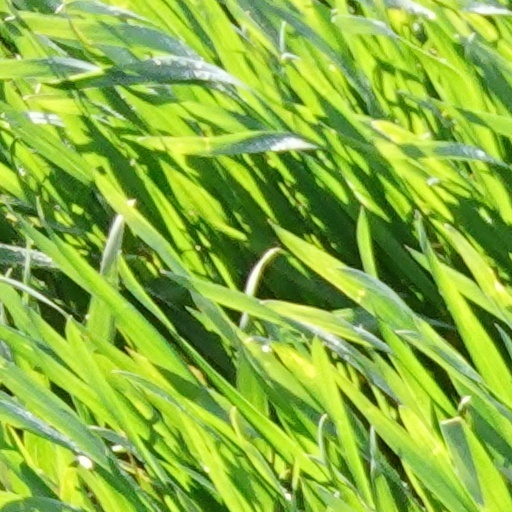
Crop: wheat